Stubb Drainage Windmill

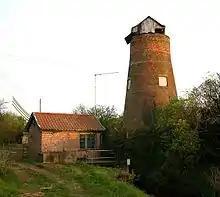
Stubb Drainage Windmill east of the village of Hickling

Stubb Drainage Windmill is 1.9 miles east of Hickling in the English county of Norfolk. The Windmill is a Grade II listed building and was given this status on 30 September 1987. The estimate is that there were once about 200 drainage windmills in the Broadlands. Stubb Drainage Windmill is listed as one that is at risk of decay by Norfolk County Council.